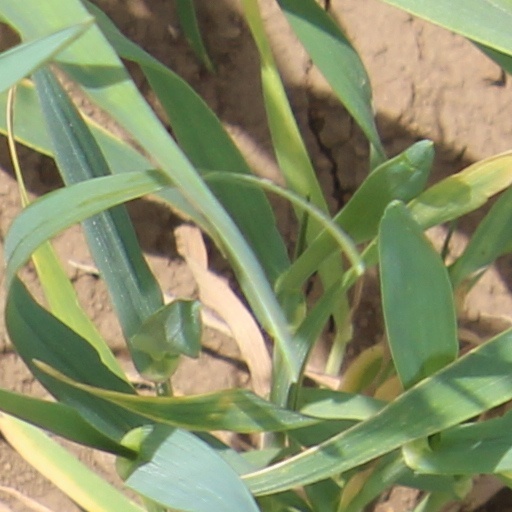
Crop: wheat